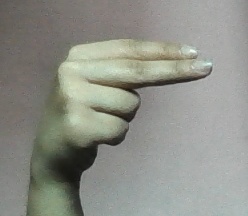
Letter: ain